Life Is Strange: True Colors

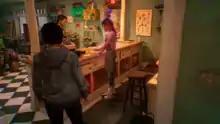
By holding a button, the player can see the emotions of a character.

"Life Is Strange: True Colors" is a graphic adventure played from a third-person view. The player controls the protagonist, Alex Chen, to explore various locations in the fictional setting of Haven Springs and communicate with non-playable characters through the conversation system based on dialogue trees. Alex has psychic empathy powers that allow her to read and manipulate emotions, which she perceives as colorful auras, to physically see how others feel around her at the cost of being "infected" by their emotions. Some of the non-player characters will have more intense auras indicating trauma or hardship they may be going through. When Alex interacts with them, this creates a "nova" that appears to transform the world around Alex and the character to reflect elements of this trauma, giving the opportunity for the player to figure out what caused their emotions and to opt to guide Alex in helping to comfort the character.